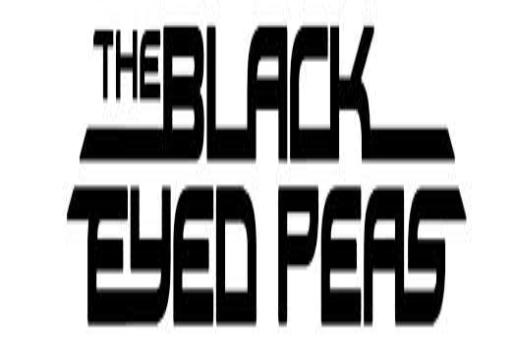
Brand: Black-eyed Pea
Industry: Clothes